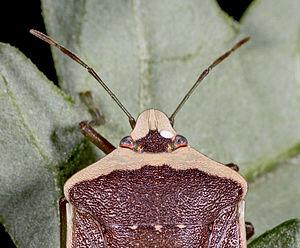
Les insectes sont une classe d'animaux invertébrés de l'embranchement des arthropodes et du sous-embranchement des hexapodes. Ils sont caractérisés par un corps segmenté en trois tagmes protégés par une cuticule formant un exosquelette composé de chitine et pourvu de trachées respiratoires.
Trichopoda pennipes est une espèce de mouches brachycères de la famille des Tachinidae, du genre Trichopoda, qui parasite les punaises, notamment Nezara viridula. Elle est originaire d'Amérique du Sud, s'est répandue naturellement en Amérique du Nord, a été introduite sur le continent australien par l'industrie agroalimentaire comme moyen de lutte biologique contre les punaises.Elle est arrivée accidentellement en Europe où elle se répand peu à peu.
Nezara viridula, plus communément appelée punaise verte puante ou punaise verte ponctuée, est une espèce d'insectes hétéroptères, une punaise malodorante, de la famille des Pentatomidae, de la sous-famille des Pentatominae, de la tribu des Pentatomini et du genre Nezara.